Culture of Philadelphia

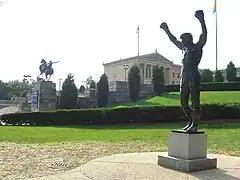
The Rocky statue at the Philadelphia Museum of Art

The culture of Philadelphia goes back to 1682 when Philadelphia was established by William Penn, founder of the colonial-era Province of Pennsylvania. Philadelphia emerged quickly as the largest and most influential city in the Thirteen Colonies.